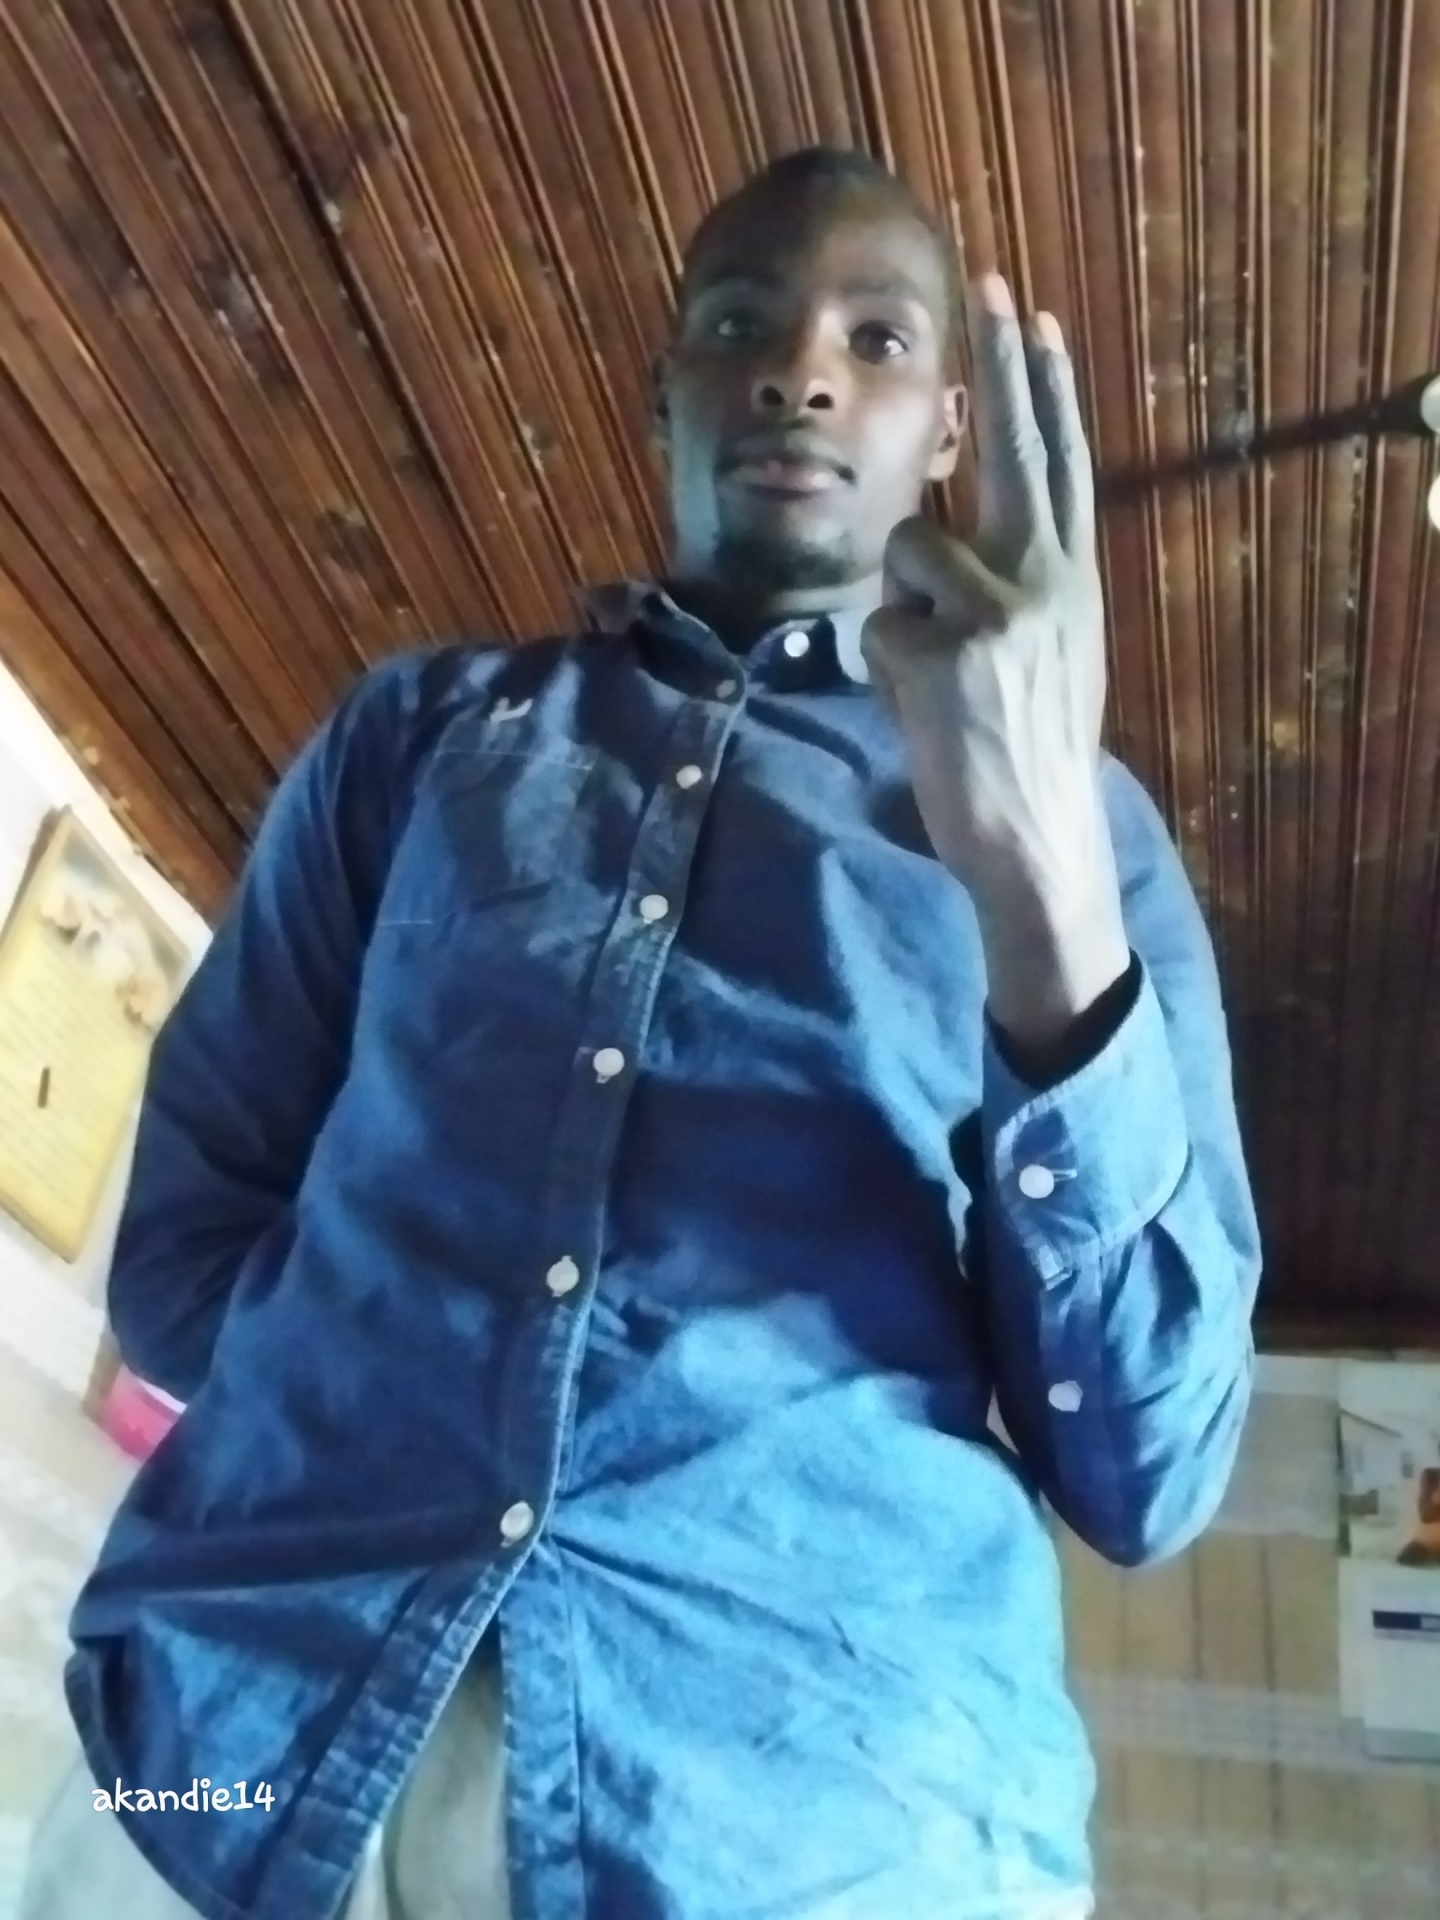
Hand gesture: two_up_inverted